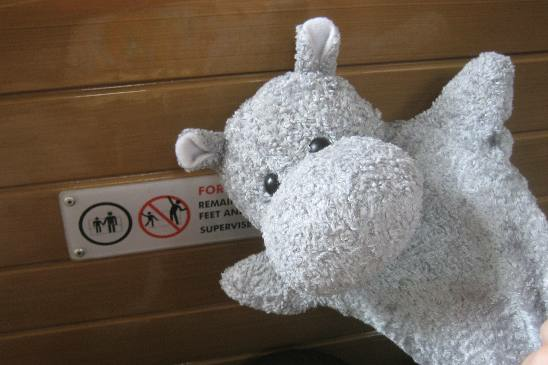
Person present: No